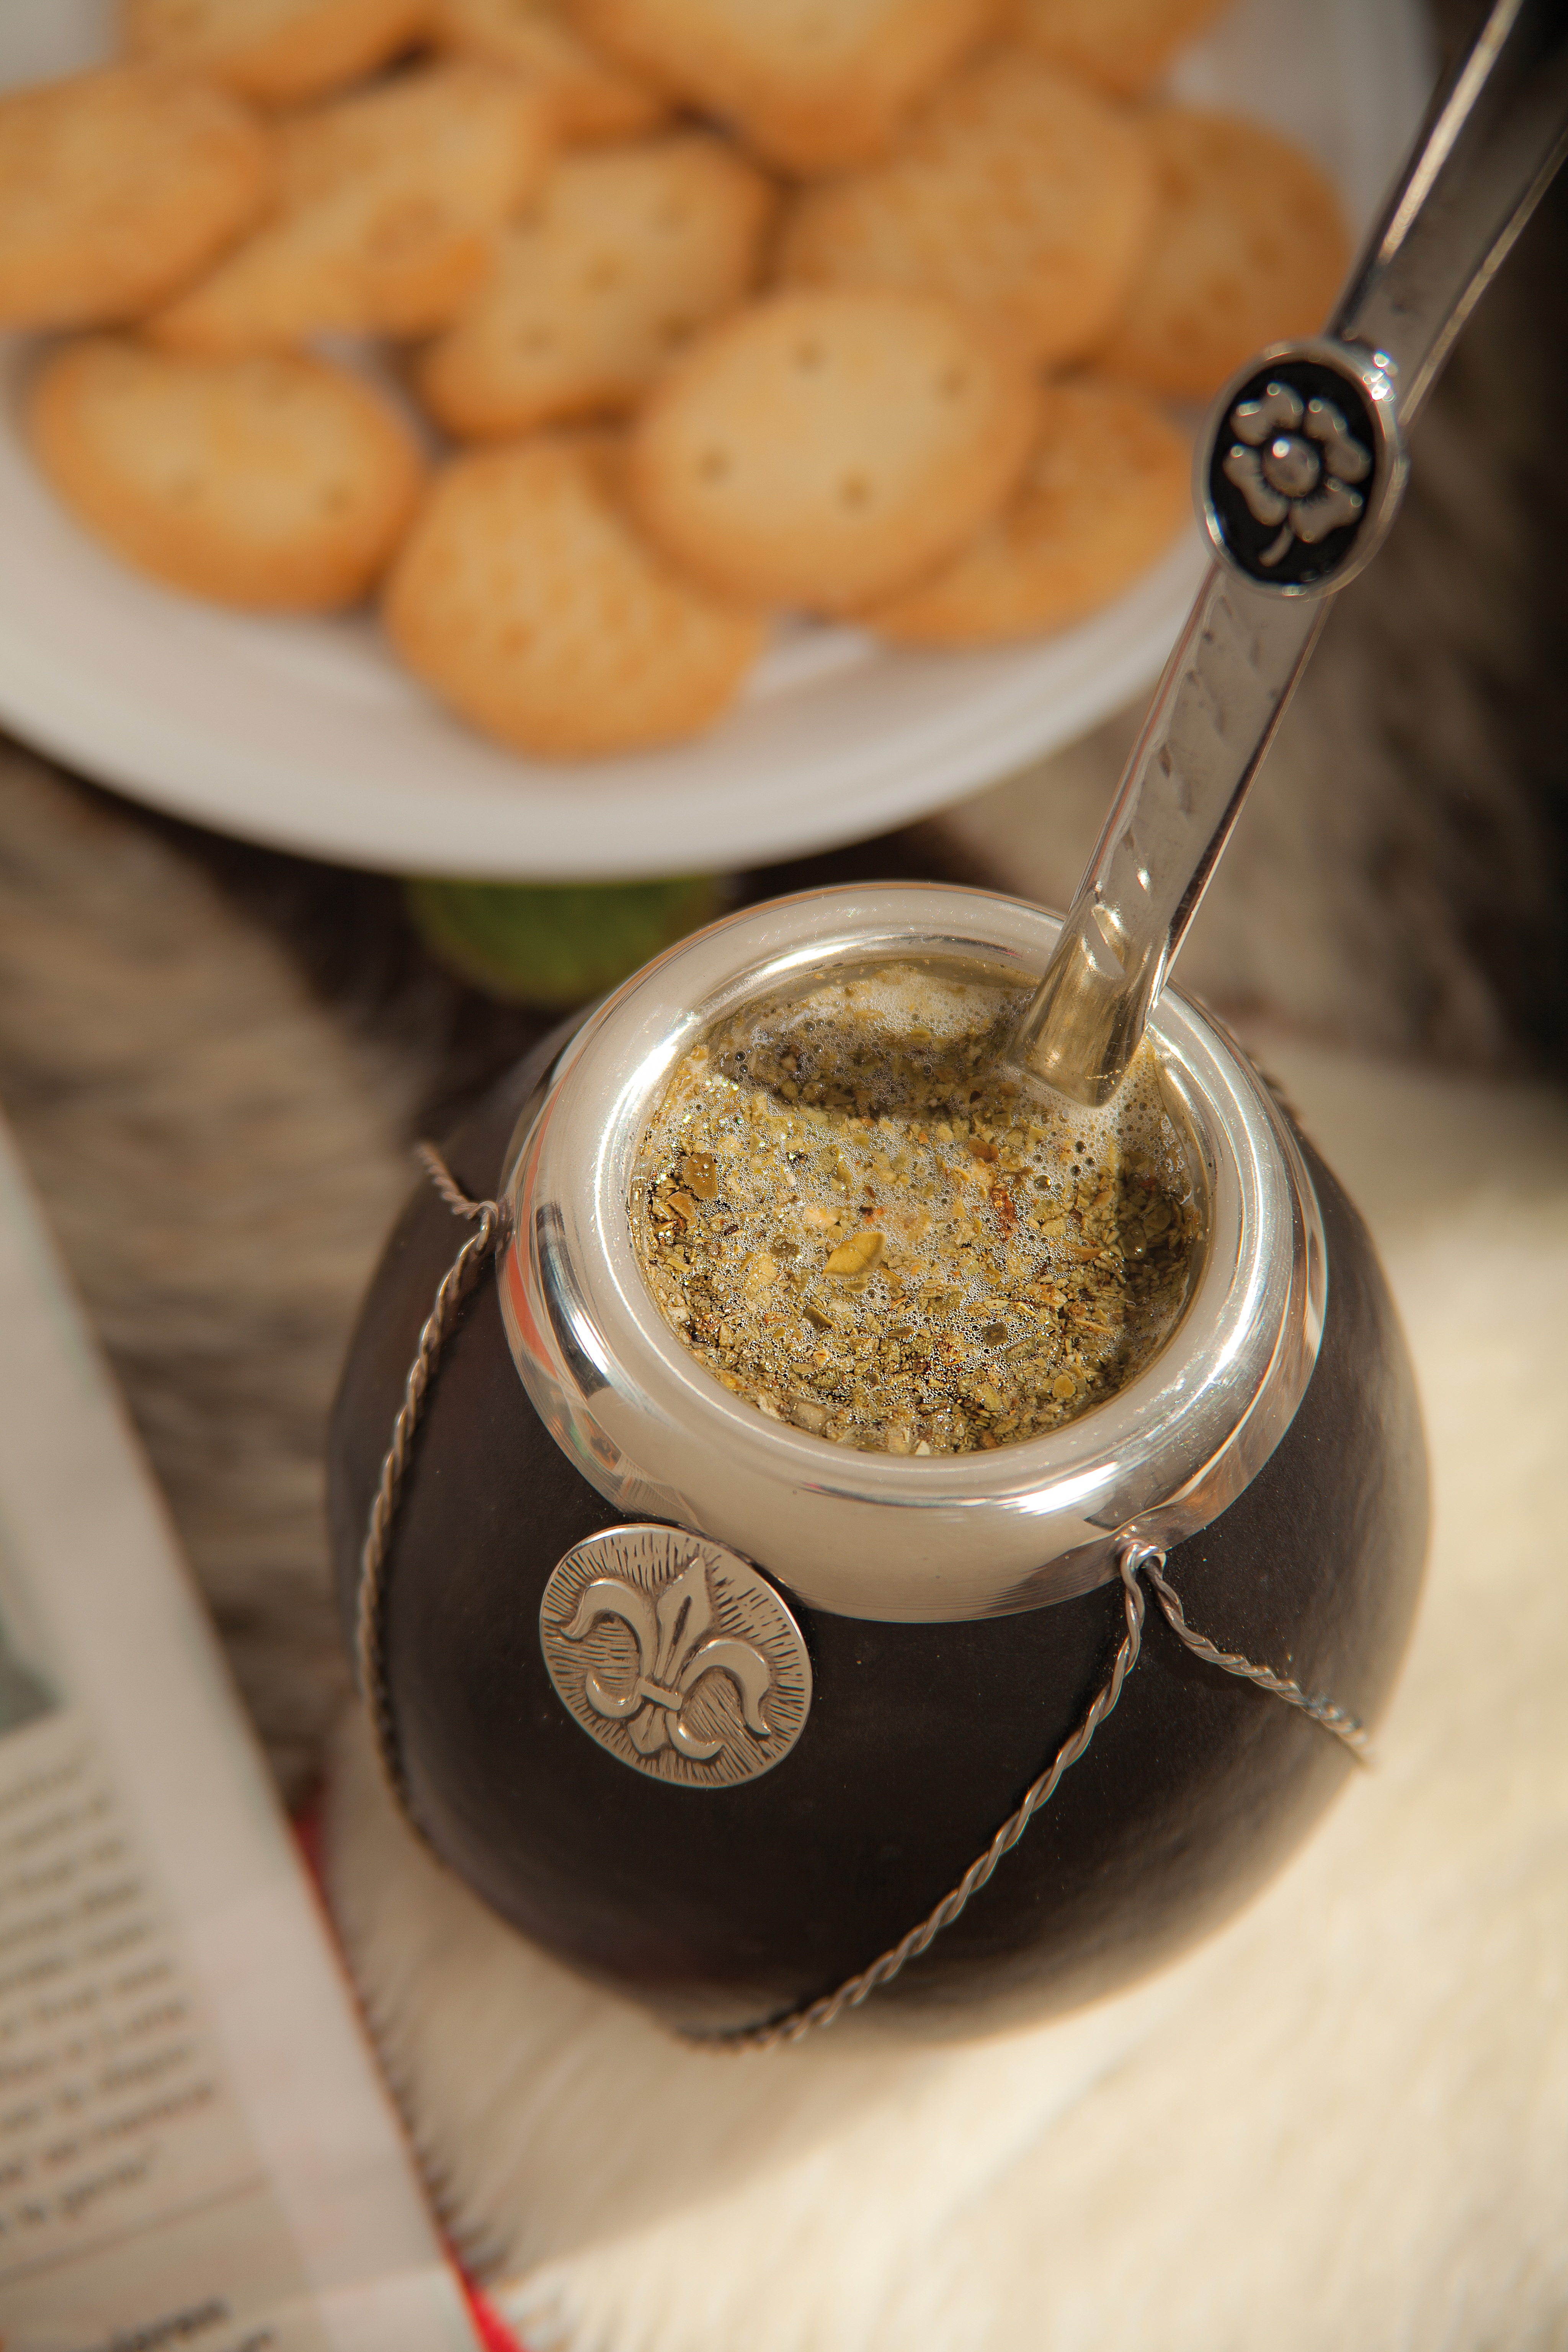
dish, food, produce, drink, breakfast, dessert, coconut, picnic, argentina, warmth, uruguay, flavor, flowering plant, infusion, matt